Franziskus Herzan von Harras

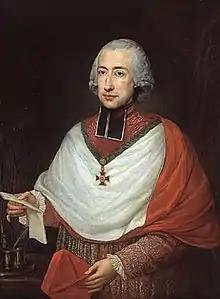

Franziskus von Paula Herzan von Harras or František de Paula Hrzán z Harasova (5 April 1735, in Prague – 1 June 1804, in Vienna) was a Roman Catholic cardinal from what is now the Czech Republic.